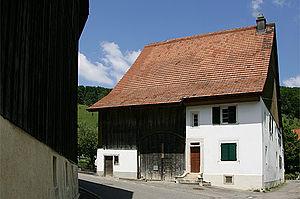
Maison traditionnelle du village de Dittingen